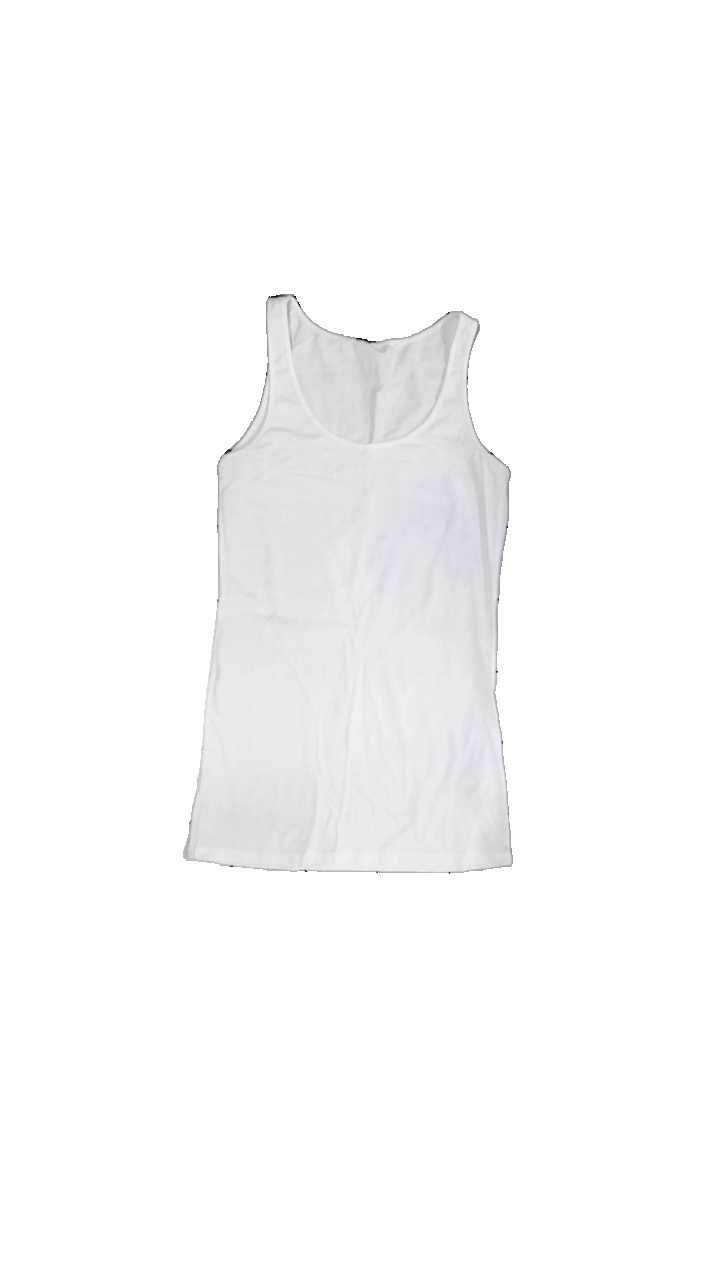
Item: Tank Top (Ladies)
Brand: Vero Moda
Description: vit linne
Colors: White
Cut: C-collar
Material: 100% bomull
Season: All
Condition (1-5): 3
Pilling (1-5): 3
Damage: svett fläckar och nopprigt
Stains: Minor
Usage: Export
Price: <50